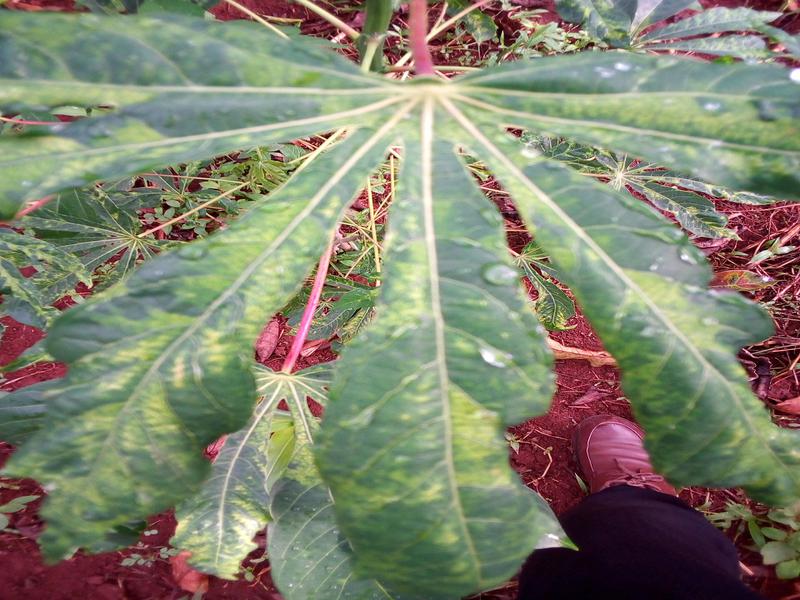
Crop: cassava
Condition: mosaic_disease